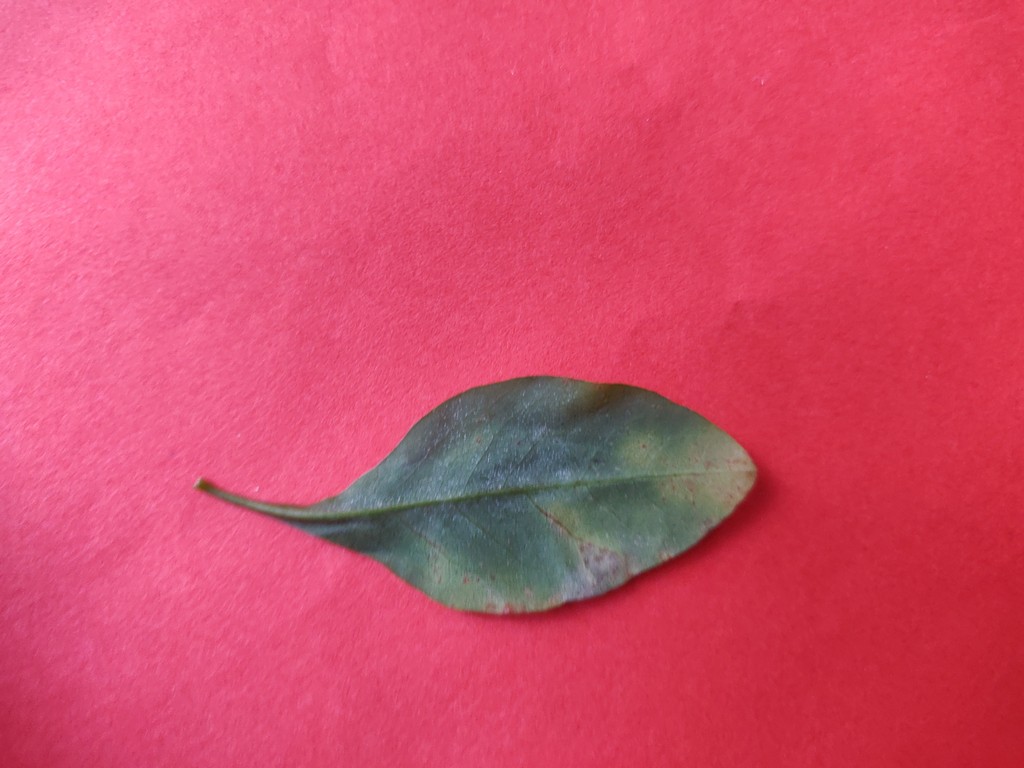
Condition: Unhealthy
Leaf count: single
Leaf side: back